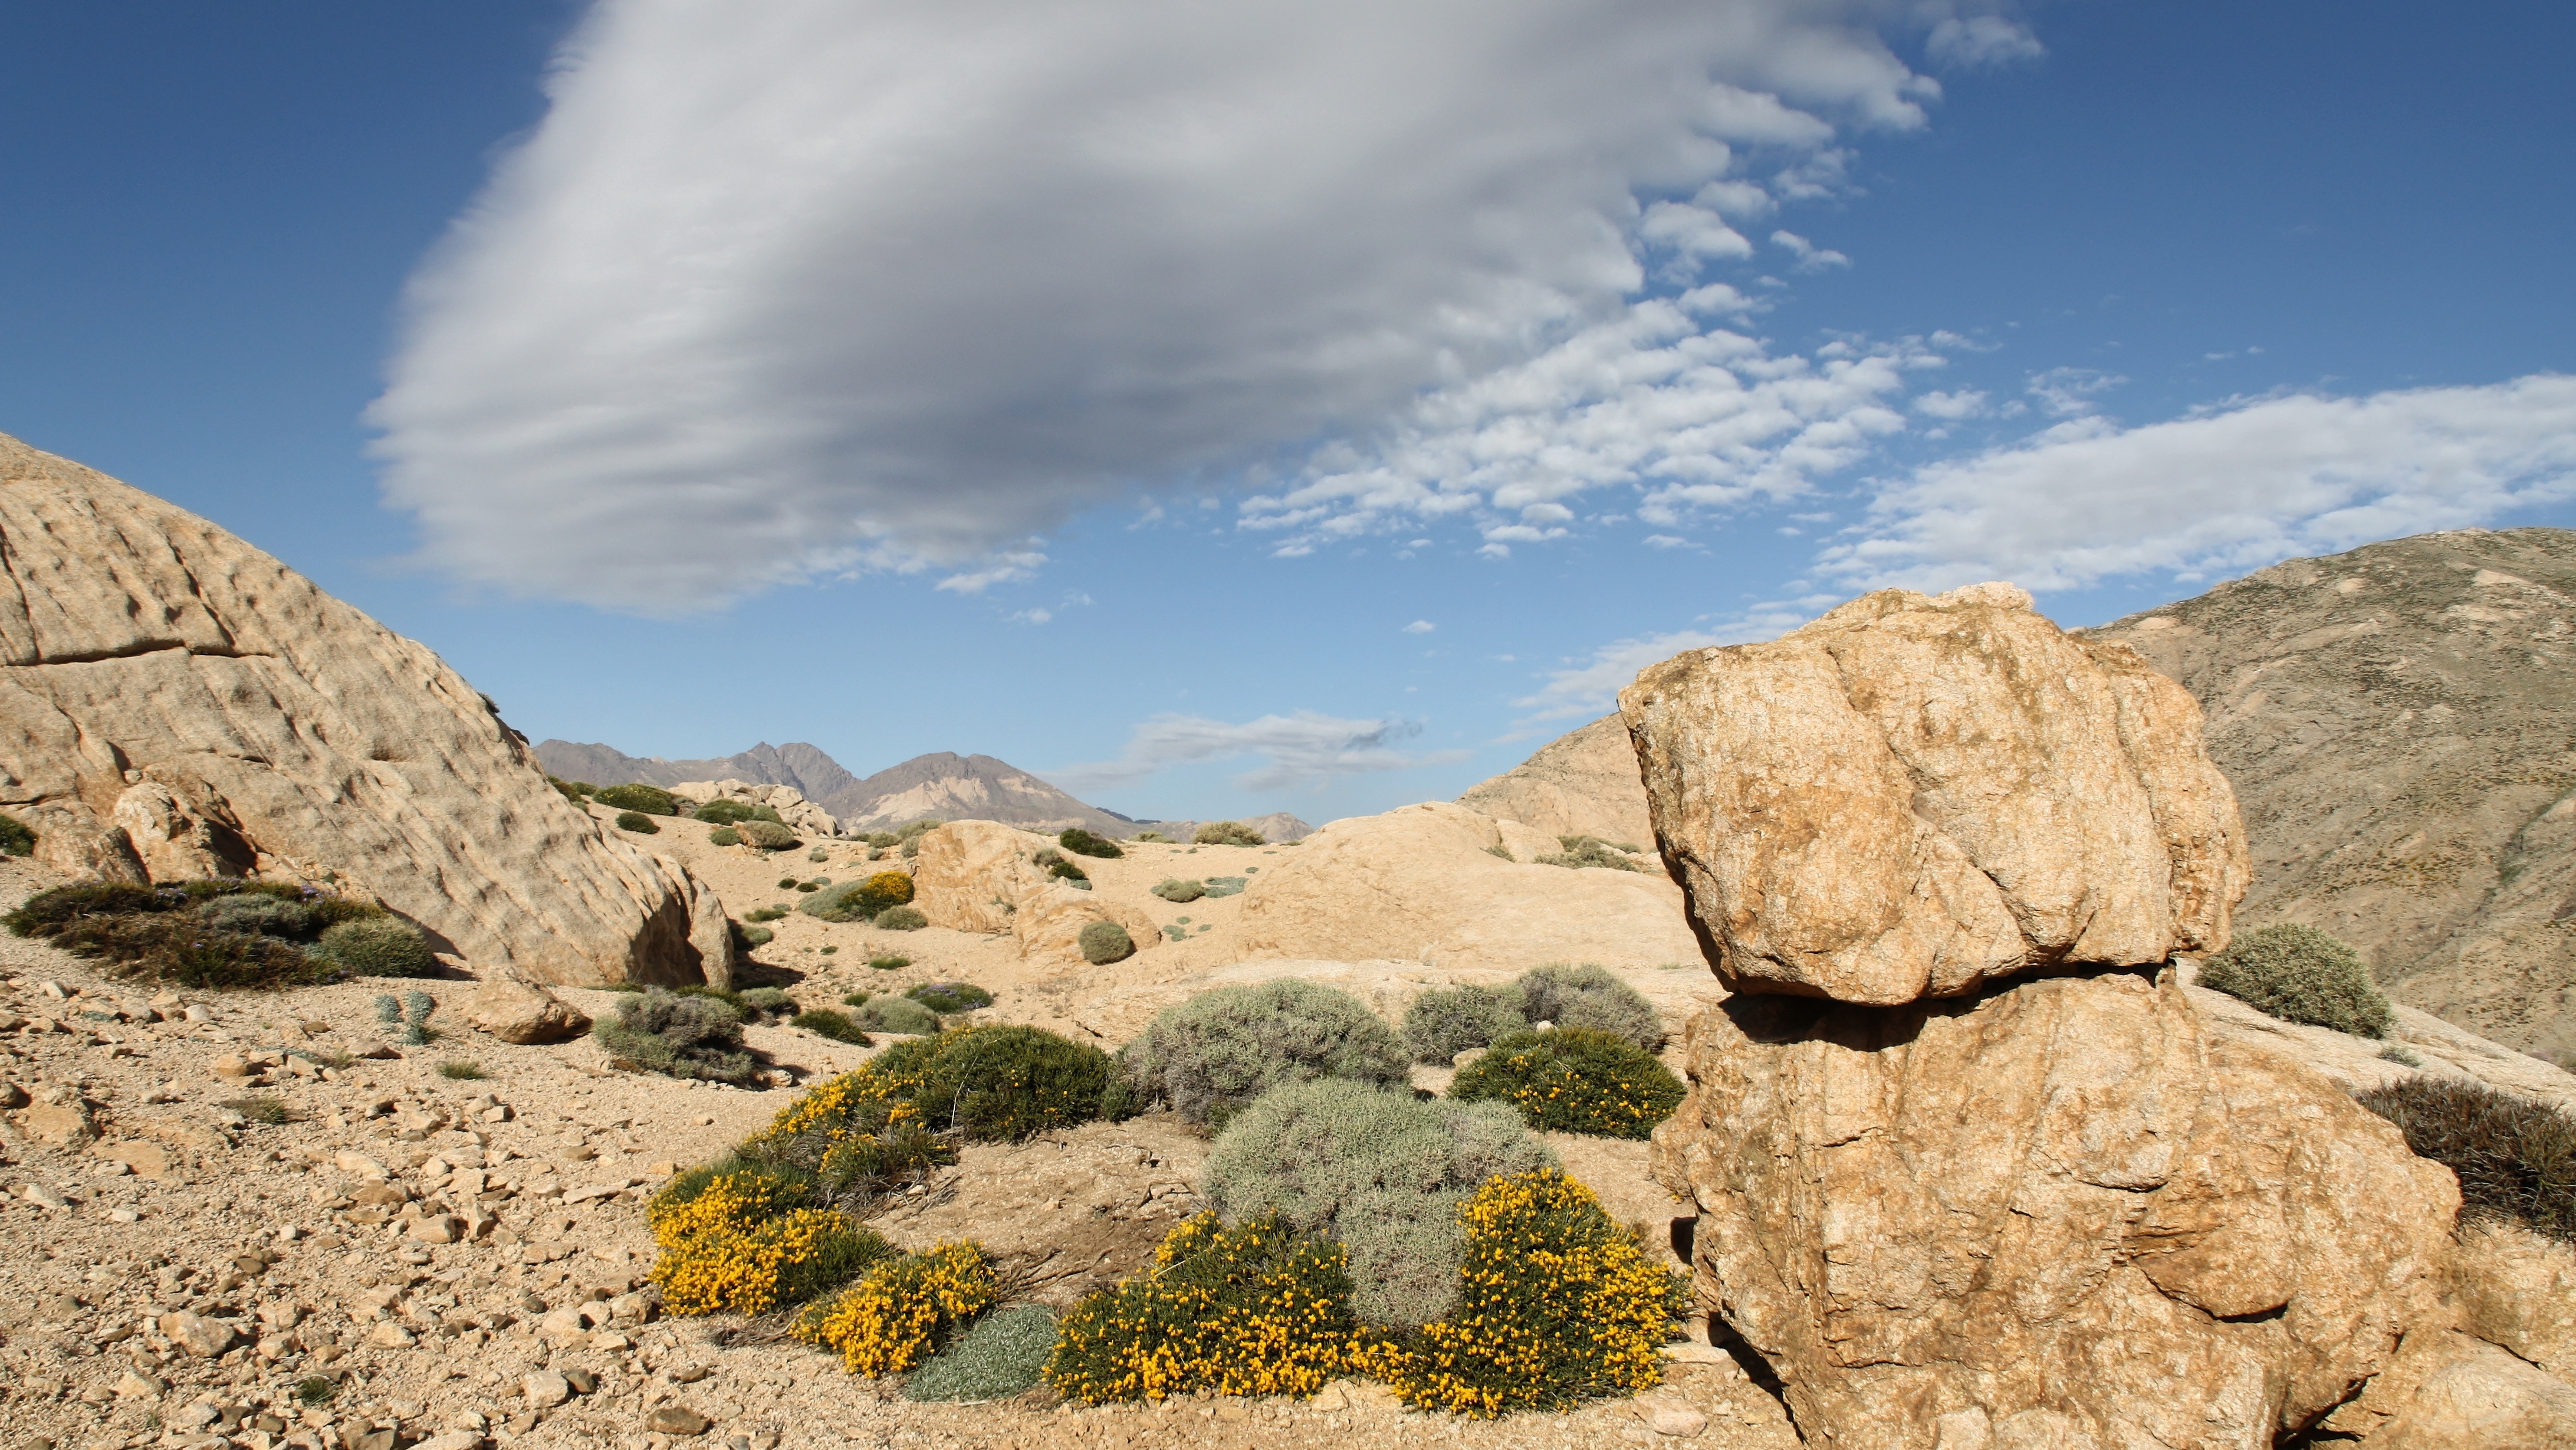
landscape, nature, rock, wilderness, mountain, cloud, hill, valley, mountain range, cliff, terrain, national park, material, ridge, geology, badlands, plateau, wadi, landform, geographical feature, mountainous landforms